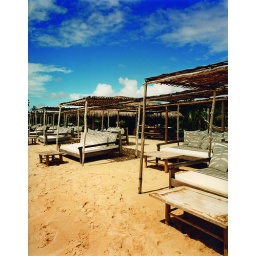
the large white sofas at the Uxua beach bar. photo by Fernando Lombardi